Don 2

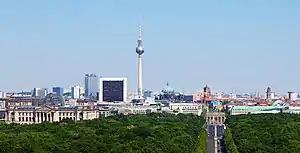
"Don 2" was extensively shot in Berlin.

The principal photography of "Don 2" began in October 2010 in Berlin, becoming the first Hindi film to be shot there. The decision to shoot in the city was made after Khan attended the Berlin International Film Festival for its screening of "My Name is Khan" and realised that the city provided the required realistic backdrop for the film. Before shooting began the German government announced the film on its website, promising support and co-operation during filming. A 70-member Indian crew travelled to the city for two weeks of preparation for shooting. Scenes were filmed at the Brandenburg Gate, the Alexanderplatz, the French Cathedral and the East Side Gallery. The German government provided €3 million in incentives to the film's producers, since it was shot in Berlin. The shoot cost €6.8 million.